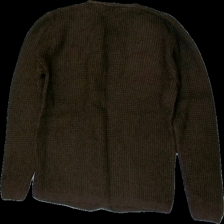
View: back
Type: Sweater
Category: Ladies
Brand: Not in the list
Brand text on label: Wica
Colors: Brown
Material: 100% Viscose
Cut: Regular
Size: M
Season: All
Price range: 50-100
Recommended usage: Reuse